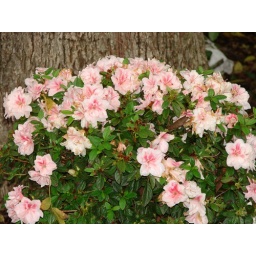
Autumn Belle azalea in bloom while still in its pot on 10-24-07. It was planted in the ground on 11-10-07.